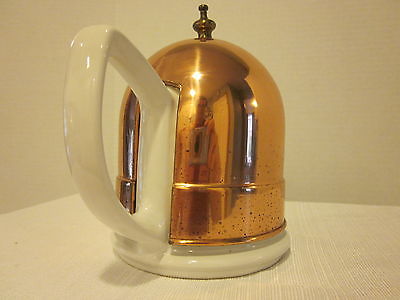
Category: kettle